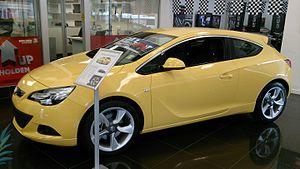
L'Opel Astra J, quatrième du nom, est un modèle du constructeur automobile Opel qui est sortie en décembre 2009, pour remplacer l'Opel Astra H. Elle reprend le style de l'Opel Insignia. Elle fut officiellement présentée au salon de l'automobile de Francfort, en septembre 2009. Puis est arrivé en octobre 2010, le break Sports Tourer, suivi en 2011 de la version 3 portes coupé GTC et du Zafira.
L'Holden Astra est une automobile australienne produite par Holden depuis 1984. Les deux premières génération étaient étroitement dérivées de la Nissan Pulsar, les suivantes sont des Opel Astra.